May Revolution

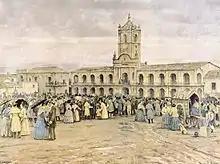
The people gathered in front of the Buenos Aires Cabildo

Attorney Manuel Genaro Villota, representative of the Spanish, said that the city of Buenos Aires had no right to make unilateral decisions about the legitimacy of the Viceroy or the Council of Regency without the participation of other cities of the Viceroyalty. He argued that such an action would break the unity of the country and establish as many sovereignties as there were cities. His intention was to keep Cisneros in power by delaying any possible action. Juan José Paso accepted his first point, but argued that the situation in Europe and the possibility that Napoleon's forces could conquer the American colonies demanded an urgent resolution. He then expounded the "argument of the elder sister", reasoning that Buenos Aires should take the initiative and make the changes deemed necessary and appropriate, on the express condition that the other cities would be invited to comment as soon as possible. The rhetorical device of the "elder sister", comparable to "negotiorum gestio", makes an analogy between the relationship of Buenos Aires and other cities of the viceroyalty with a sibling relationship.